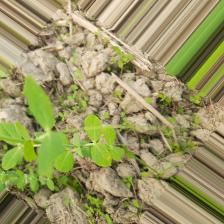
Label: Powdery Mildew